Bicycle rodeo

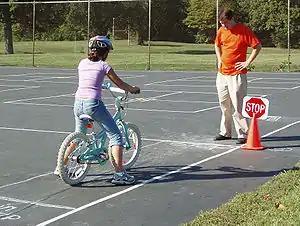

A bicycle rodeo is a clinic to teach children the skills and precautions to ride a bicycle safely.